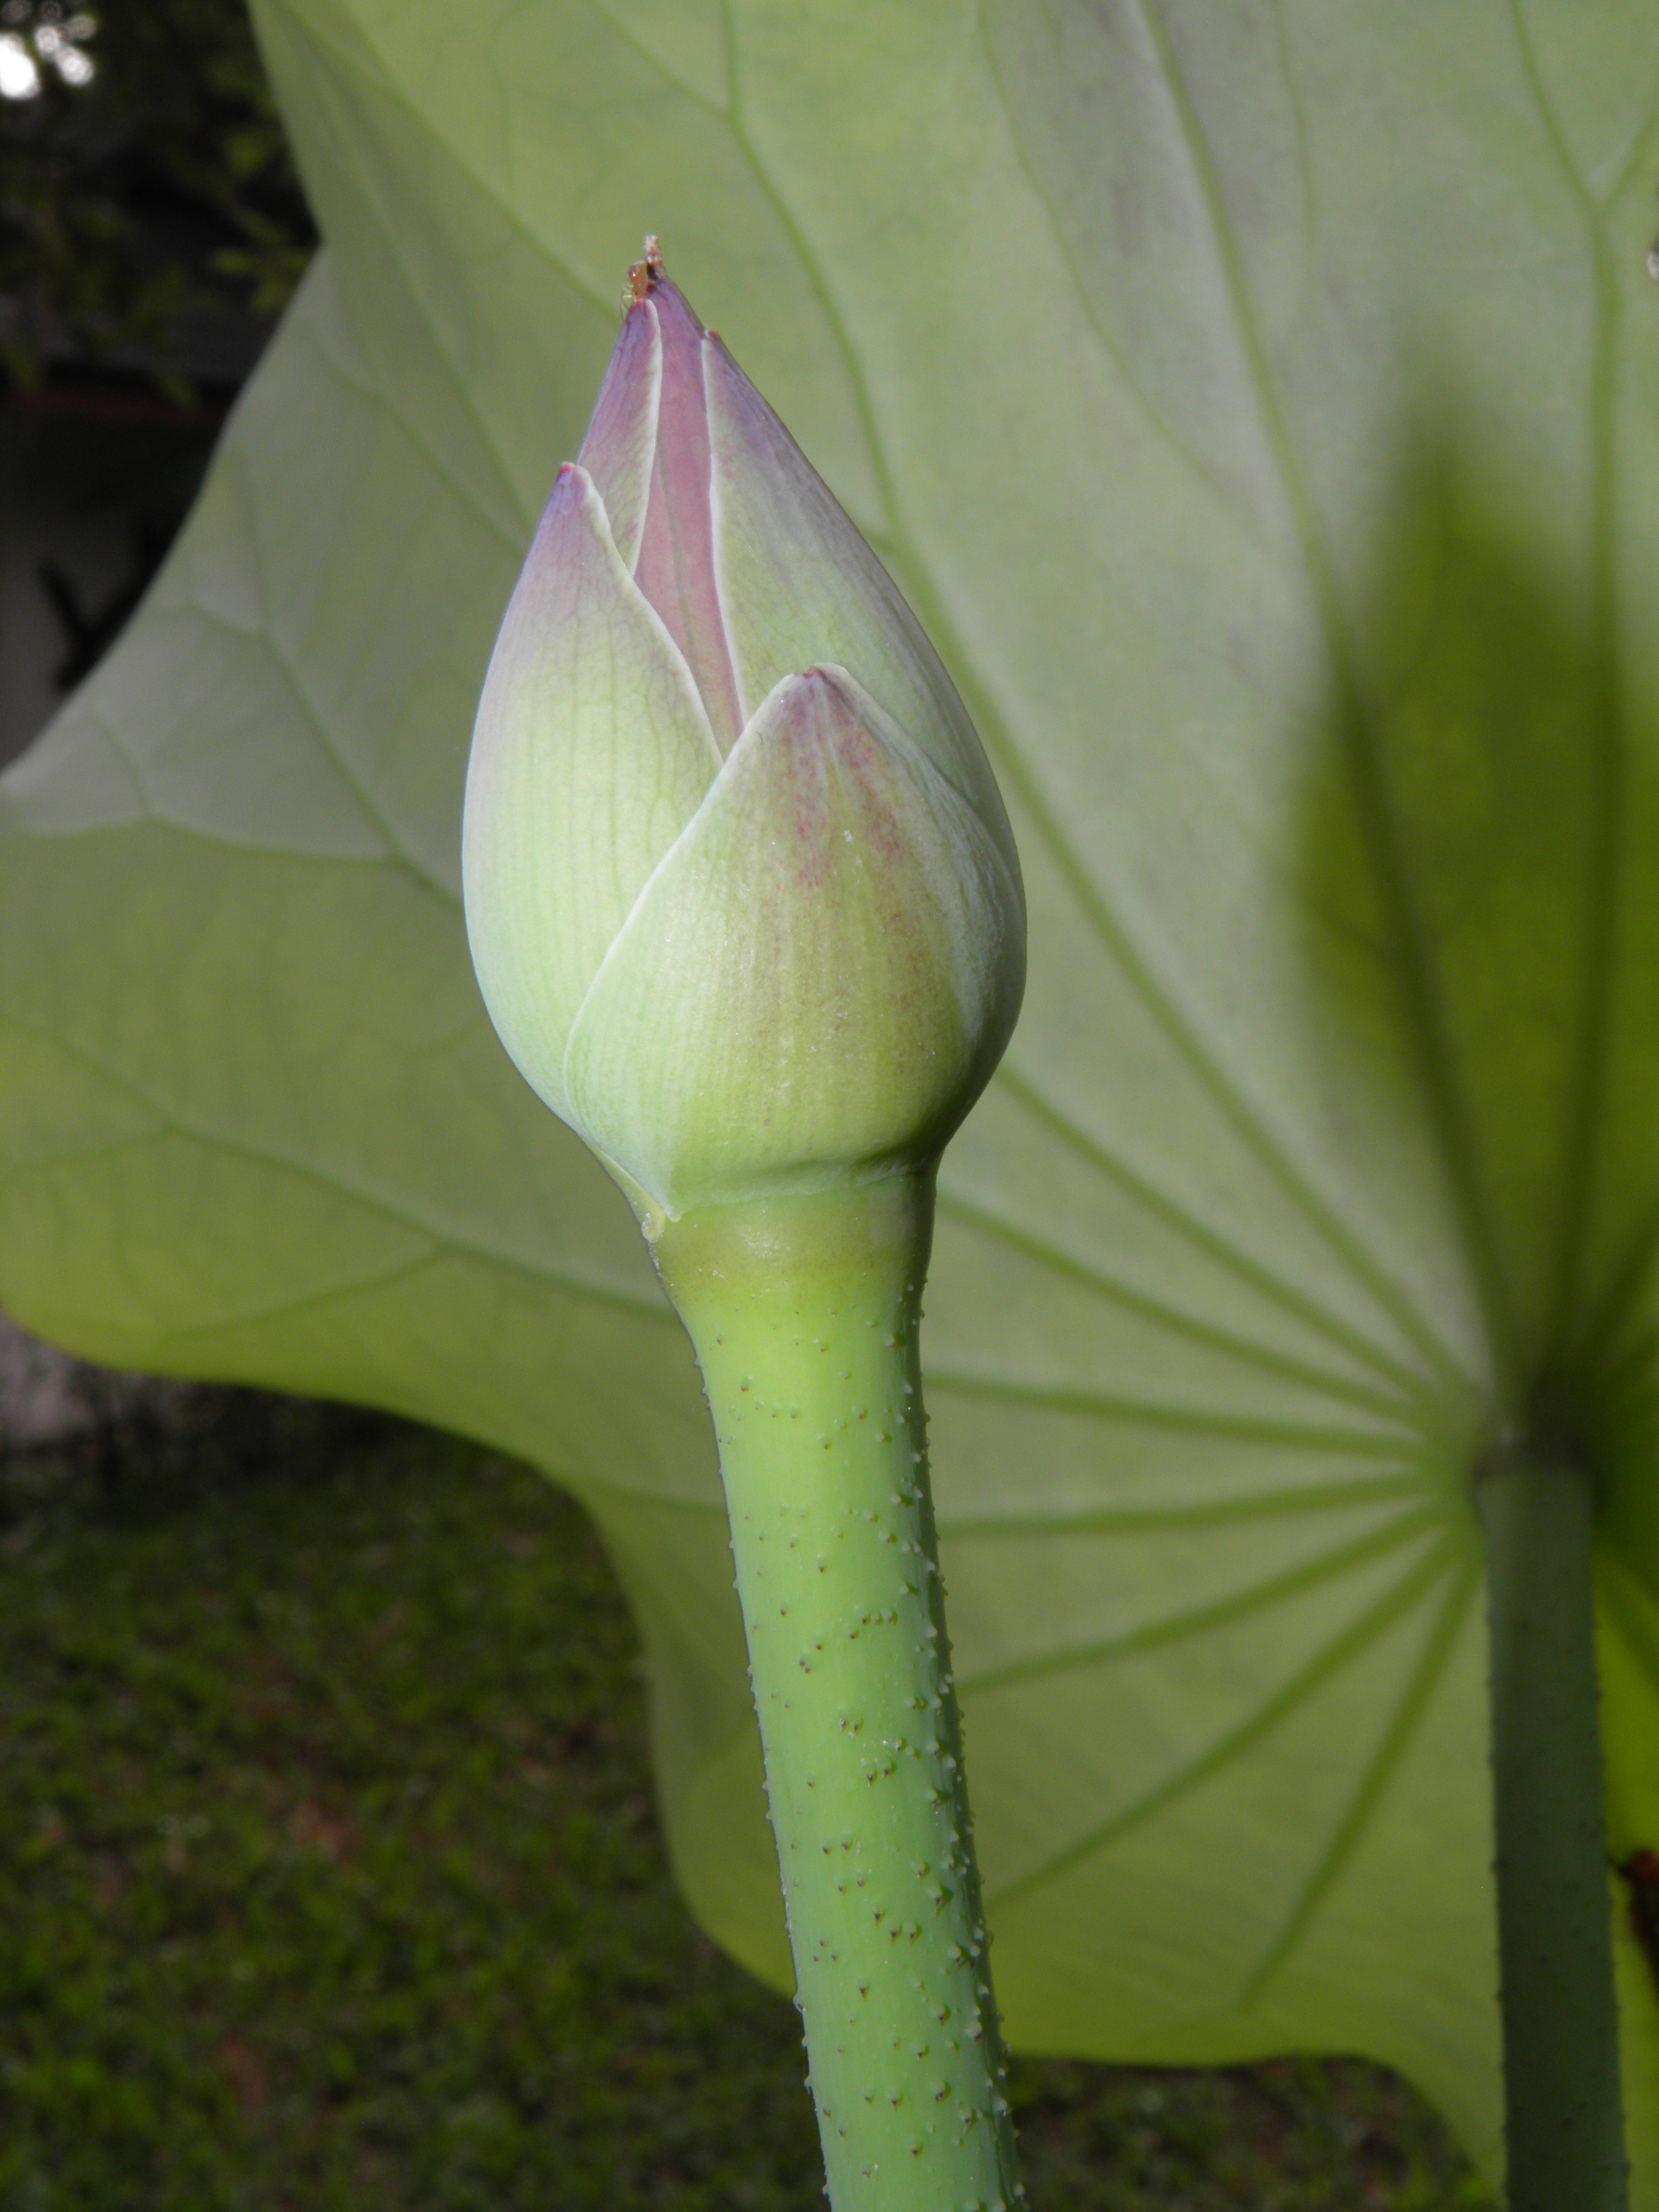
plant, leaf, flower, green, botany, aquatic, sacred lotus, aquatic plant, flora, button, lotus, arum, macro photography, flowering plant, plant stem, land plant, lotus family